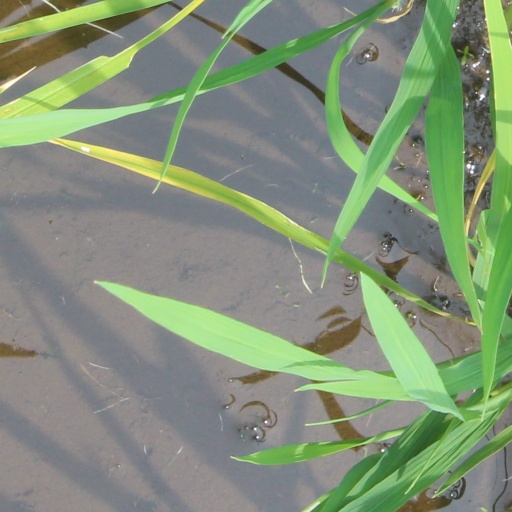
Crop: rice